Electric aircraft

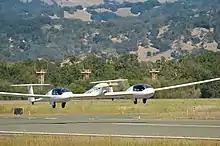
The Taurus G4 taking off from the Sonoma County Airport in California

Batteries are the most common onboard energy storage component of electric aircraft, due to their relatively high storage capacity. Batteries first powered airships in the nineteenth century but the lead–acid batteries were very heavy and it was not until the arrival of other chemistries, such as nickel–cadmium (NiCd) later in the twentieth century, that batteries became practical for heavier-than-air aircraft. Modern batteries are mostly rechargeable types based on lithium technologies.